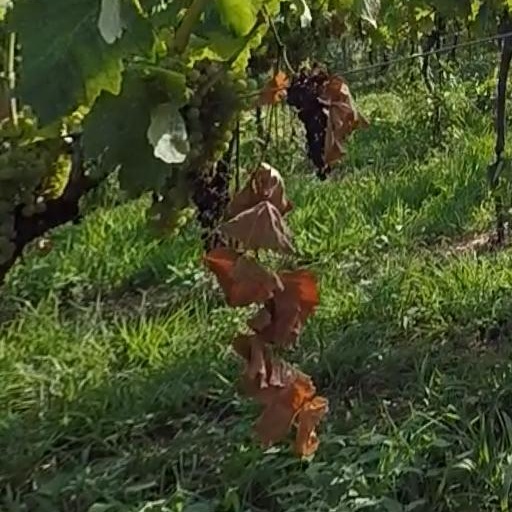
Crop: grape